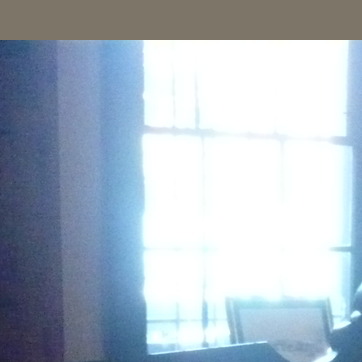
Material: glass